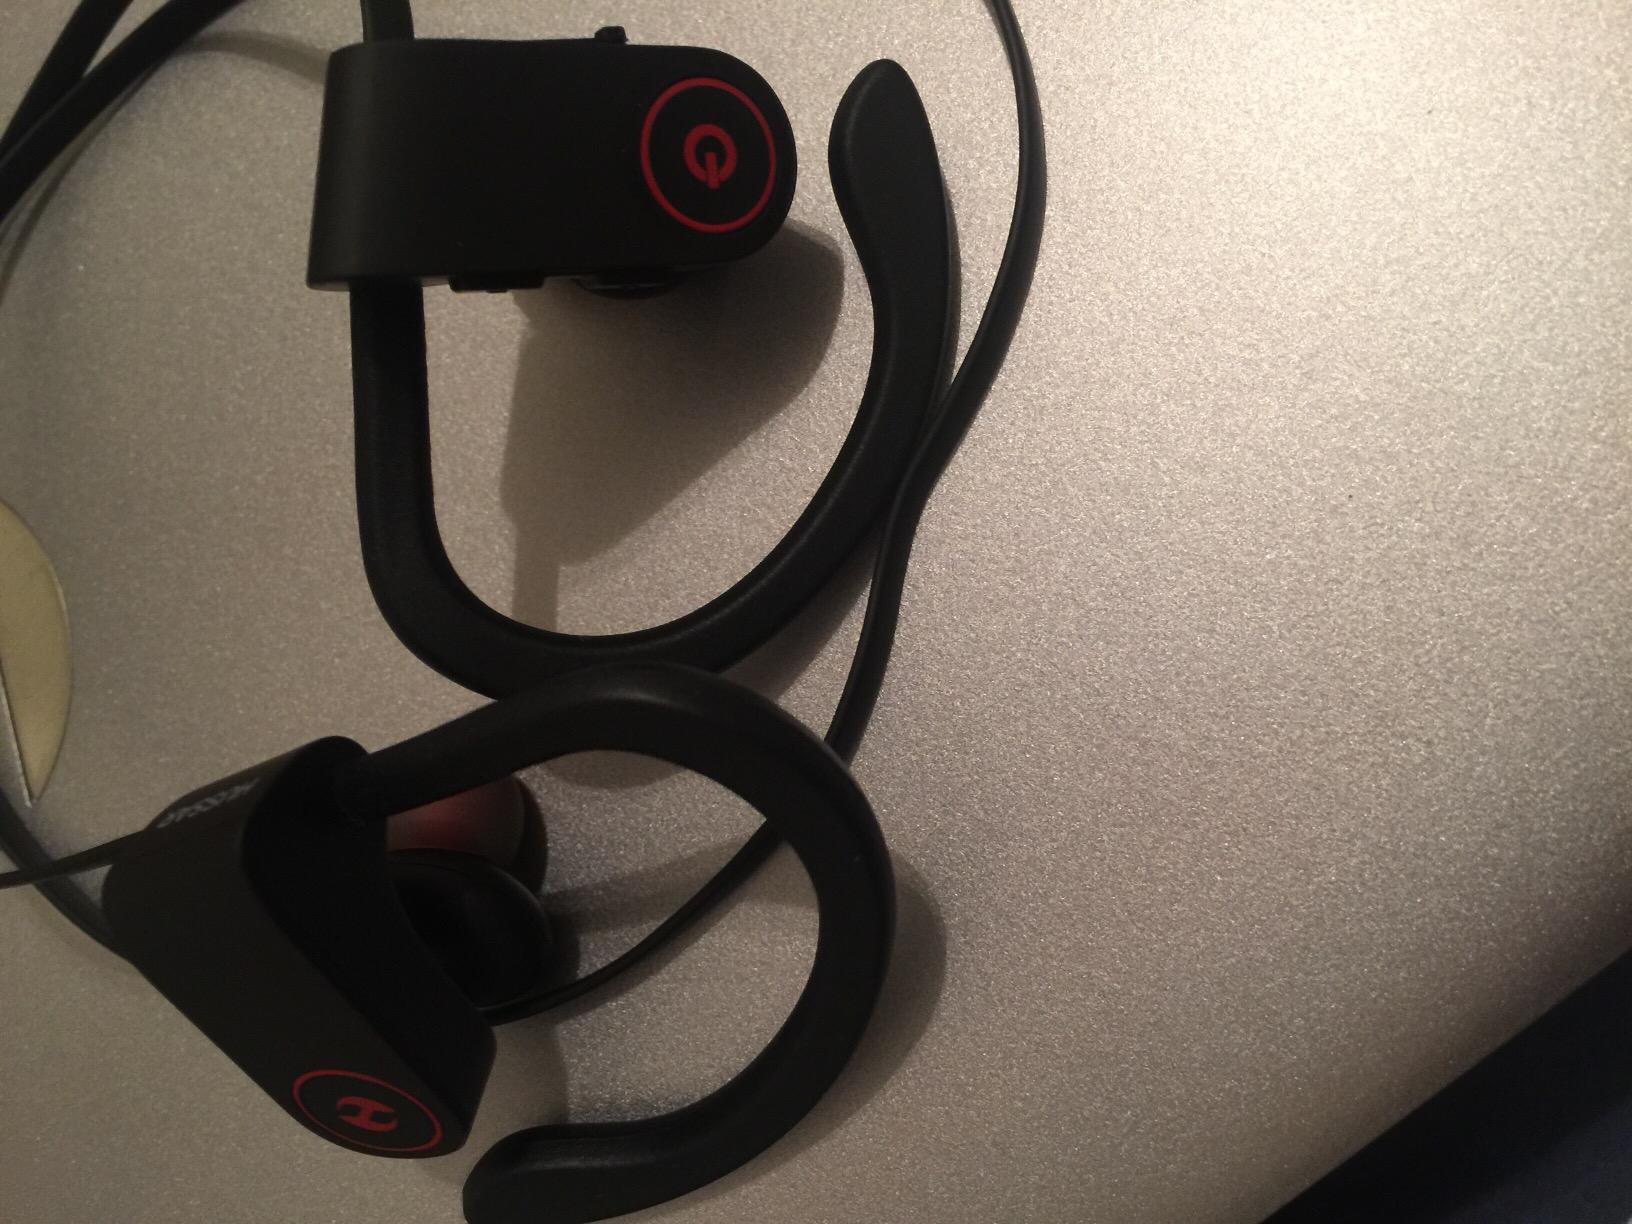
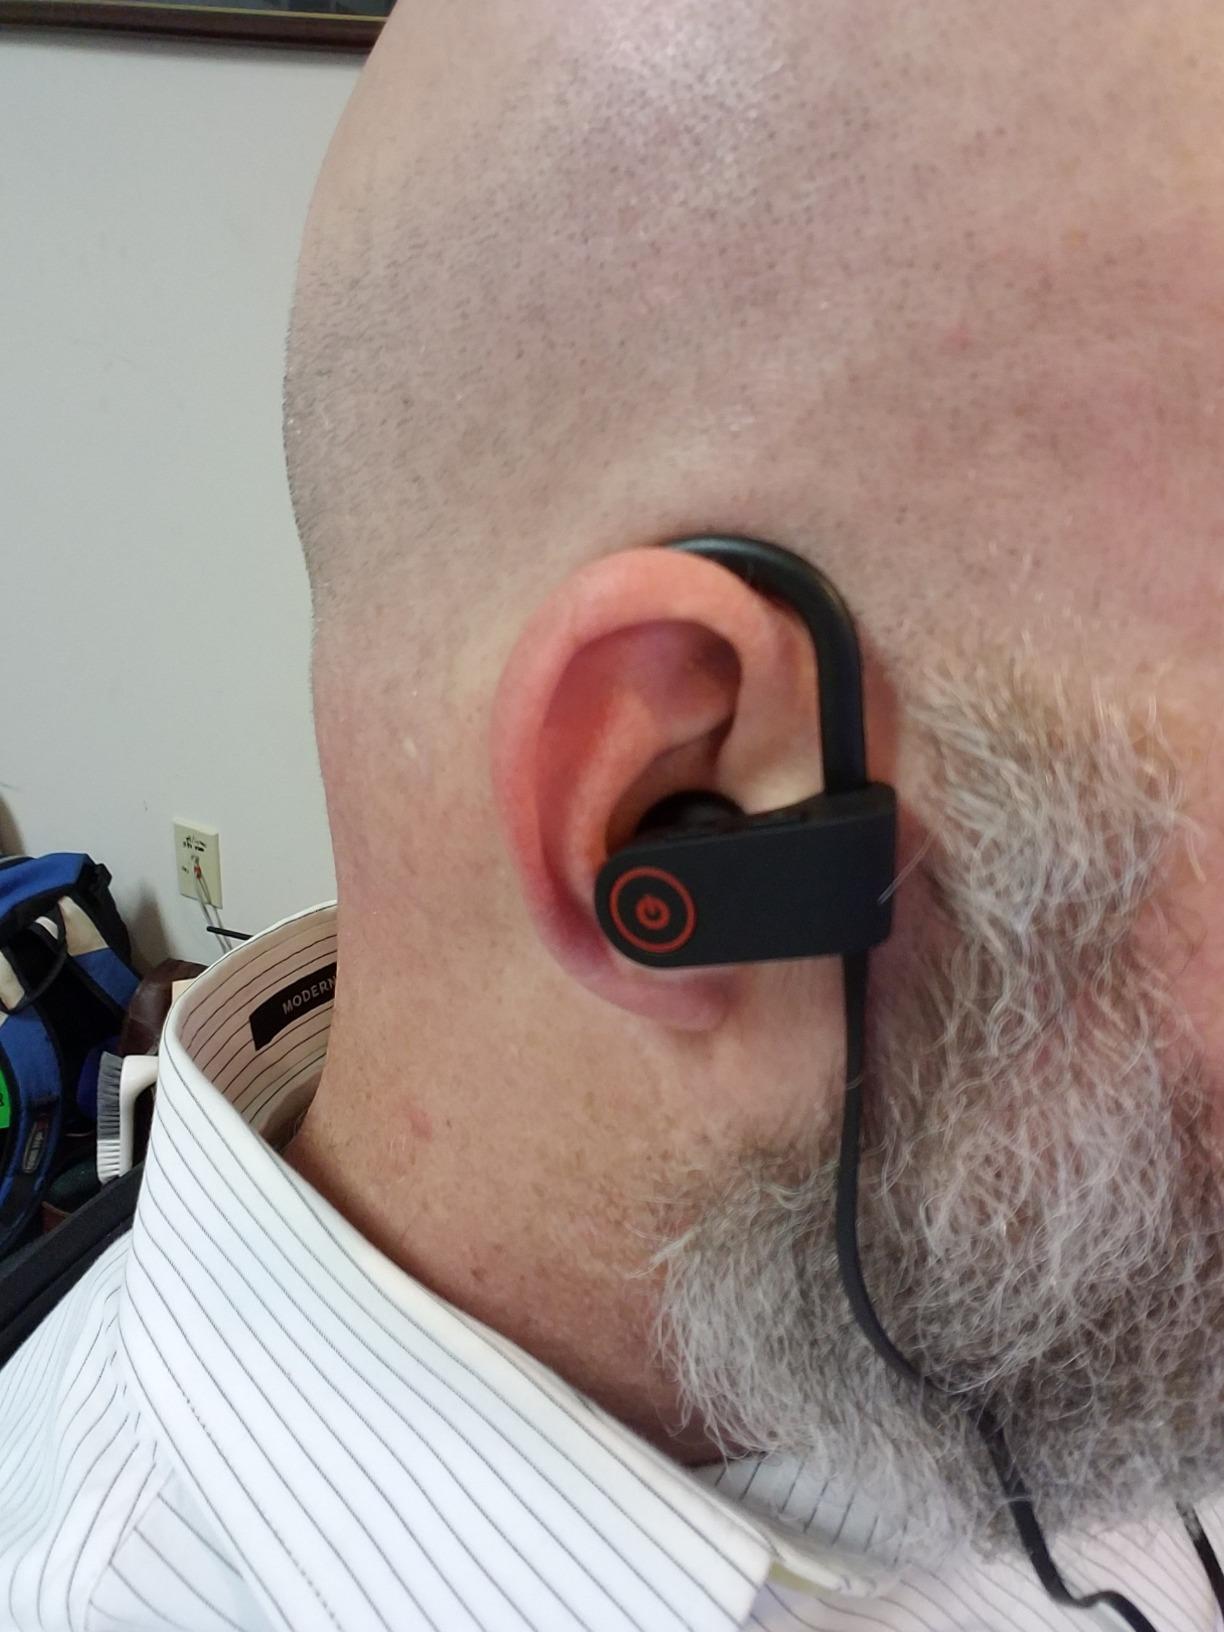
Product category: headphones
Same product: yes